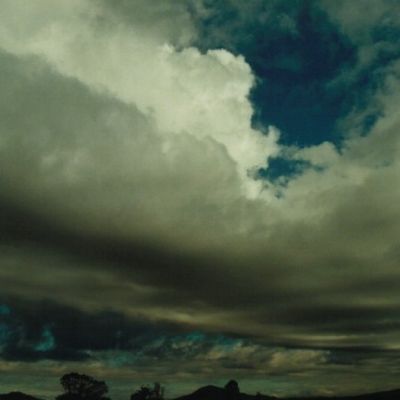
Cloud type: Altocumulus (Ac)